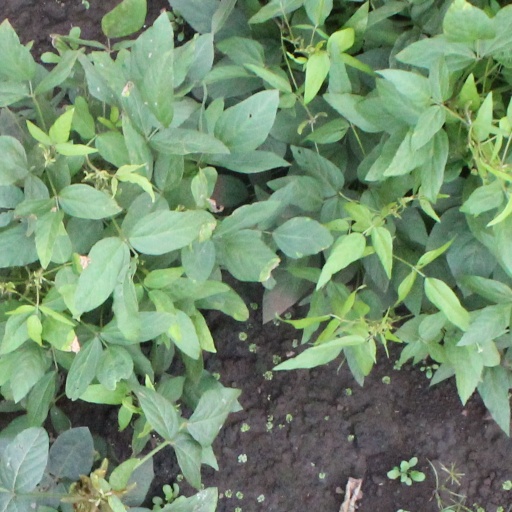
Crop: soybean